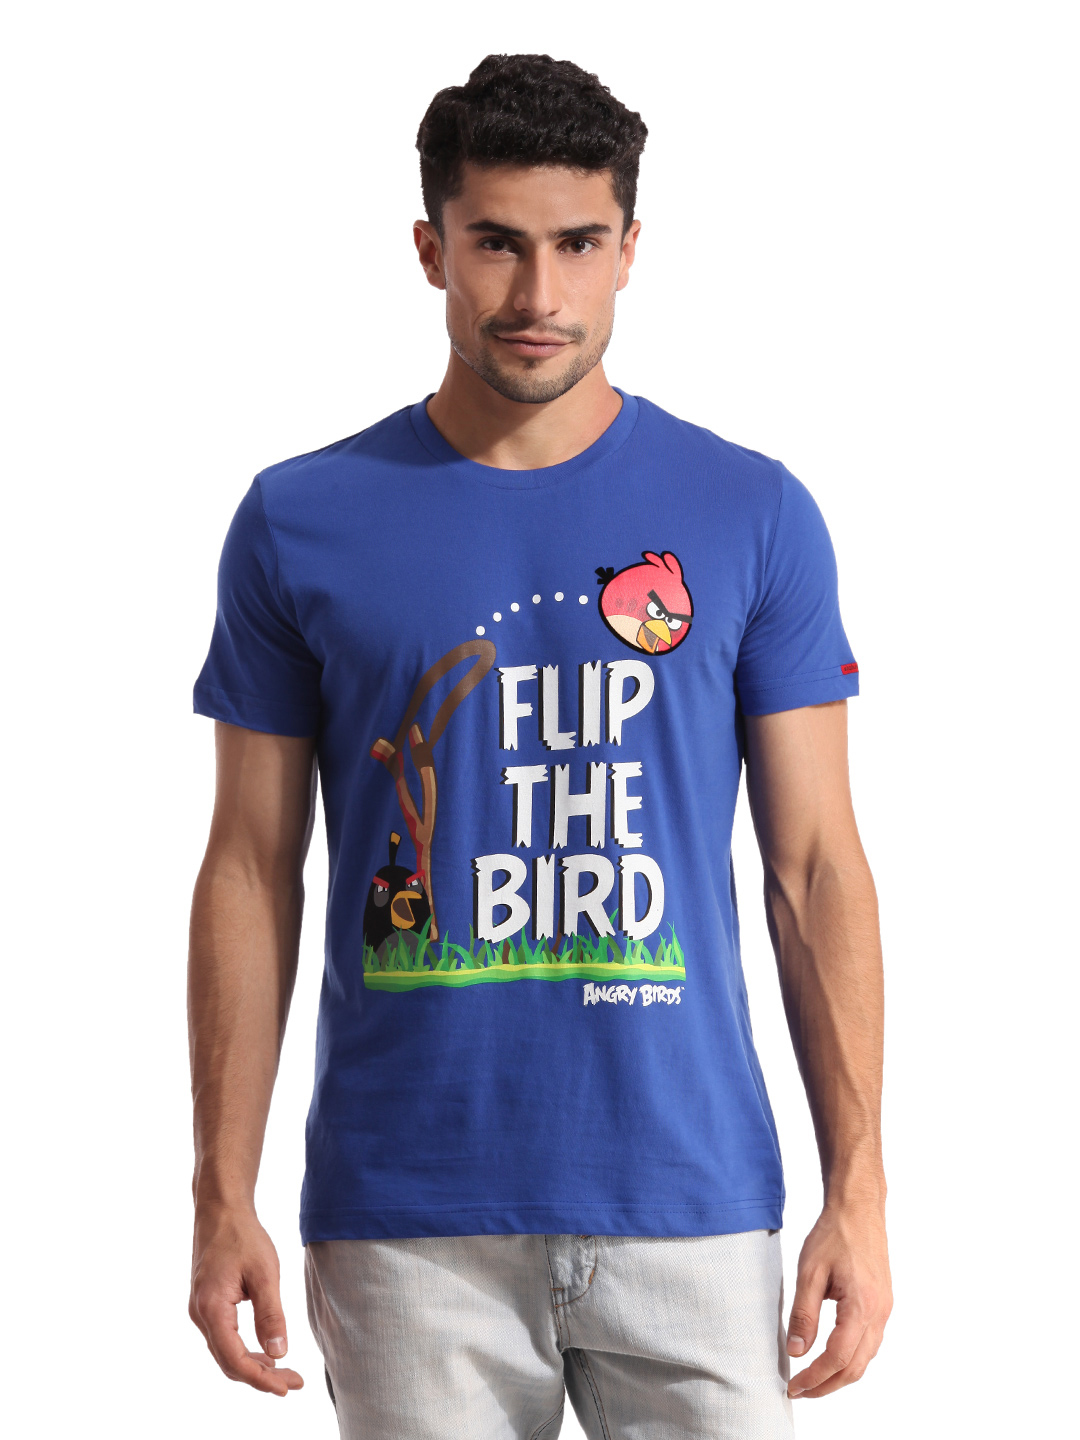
Angry Birds Men Printed Blue T-shirt
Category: Apparel / Topwear / Tshirts
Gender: Men
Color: Blue
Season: Summer 2012
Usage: Casual